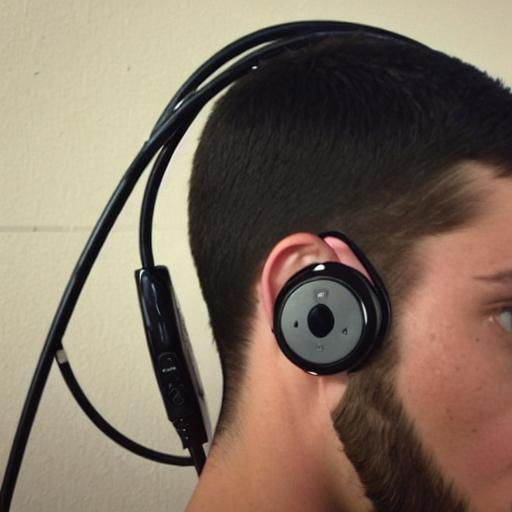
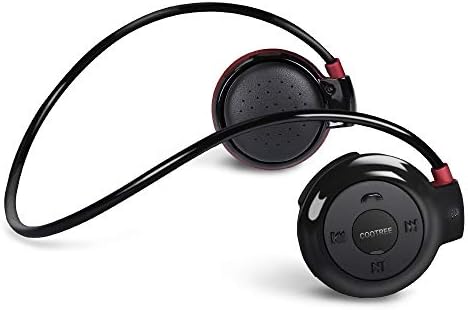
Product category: headphones
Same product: no